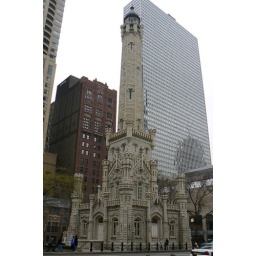
One of the only buildings left standing in that part of town, after the Chicago Fire.